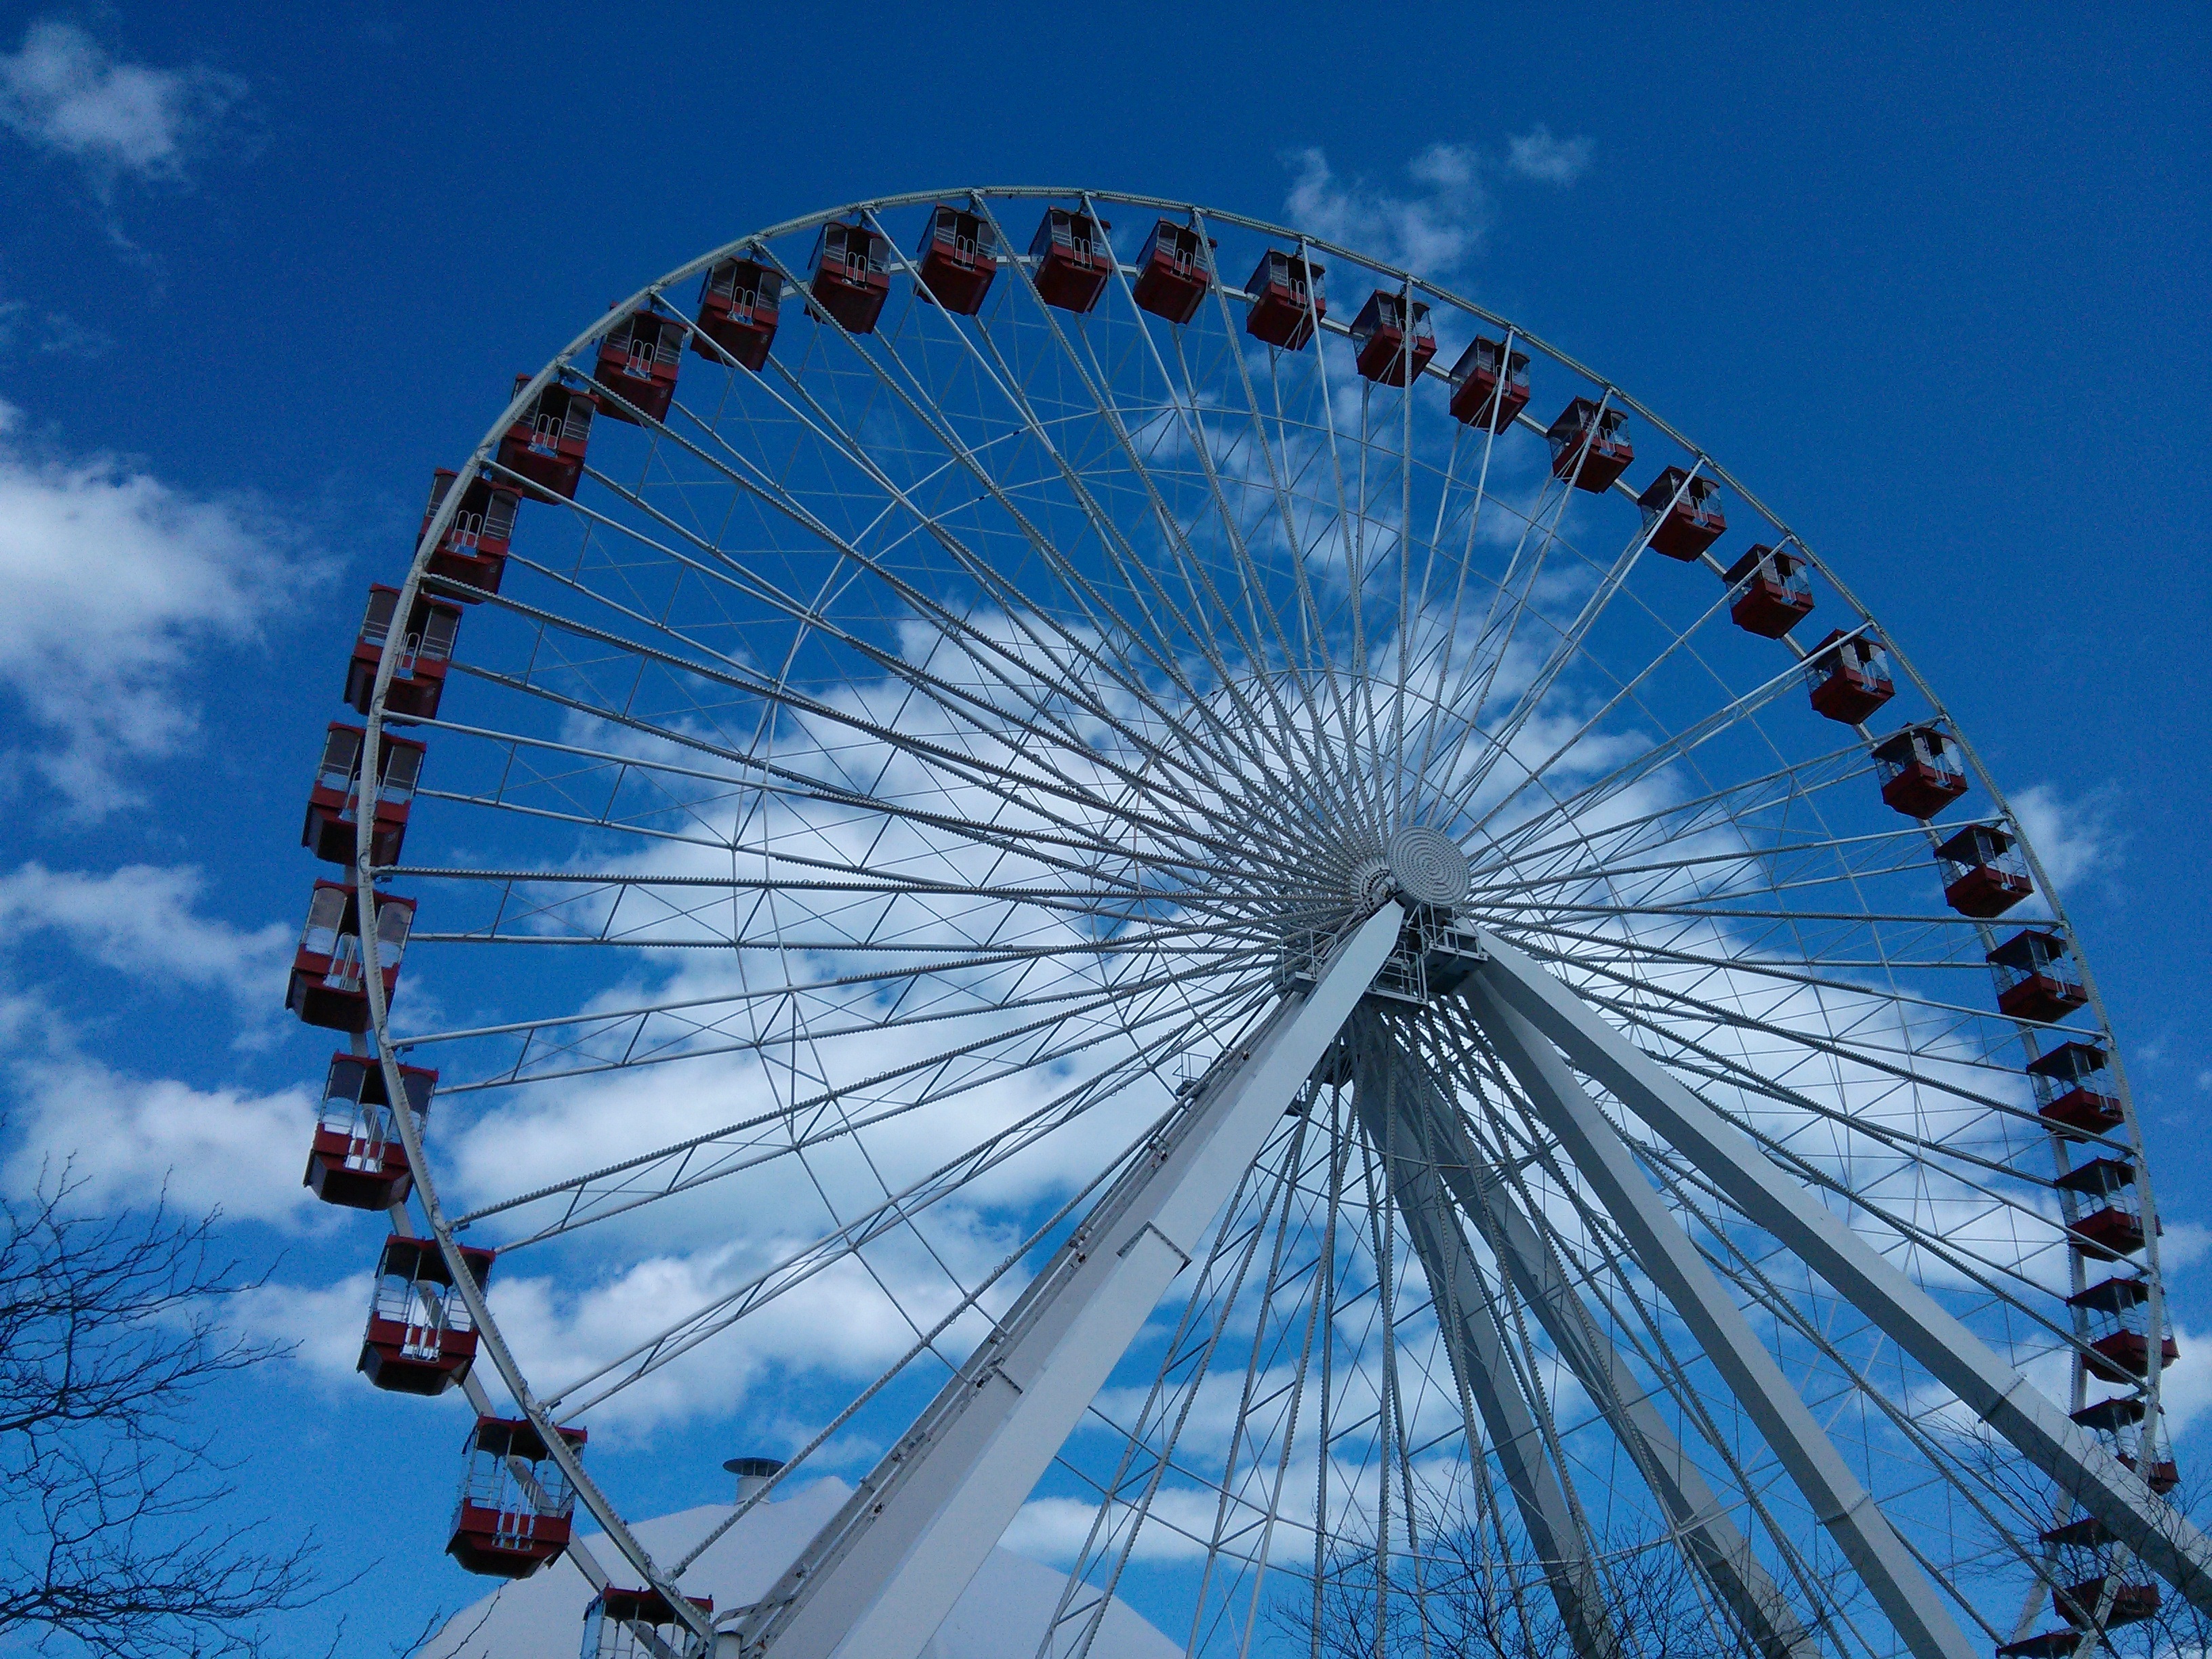
wheel, adventure, pier, recreation, ferris wheel, carnival, amusement park, park, tourist attraction, ferris, outdoor recreation, geographical feature